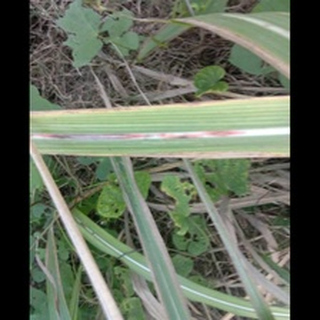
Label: sugarcane_red_rot